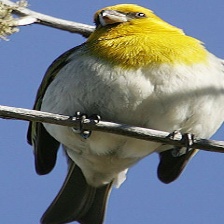
Species: PALILA
Scientific name: LOXIOIDES BAILLEUI